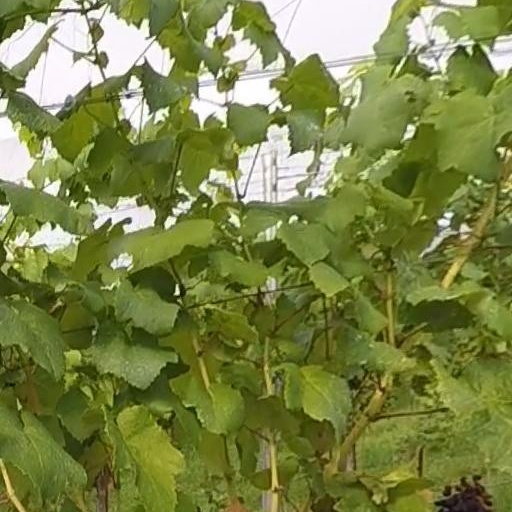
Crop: grape